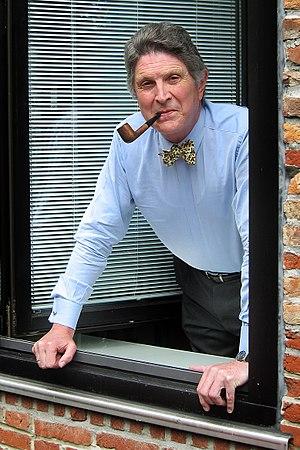
Philippe Samyn